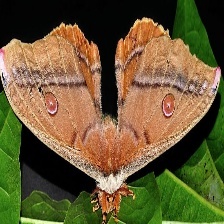
Species: EMPEROR GUM MOTH